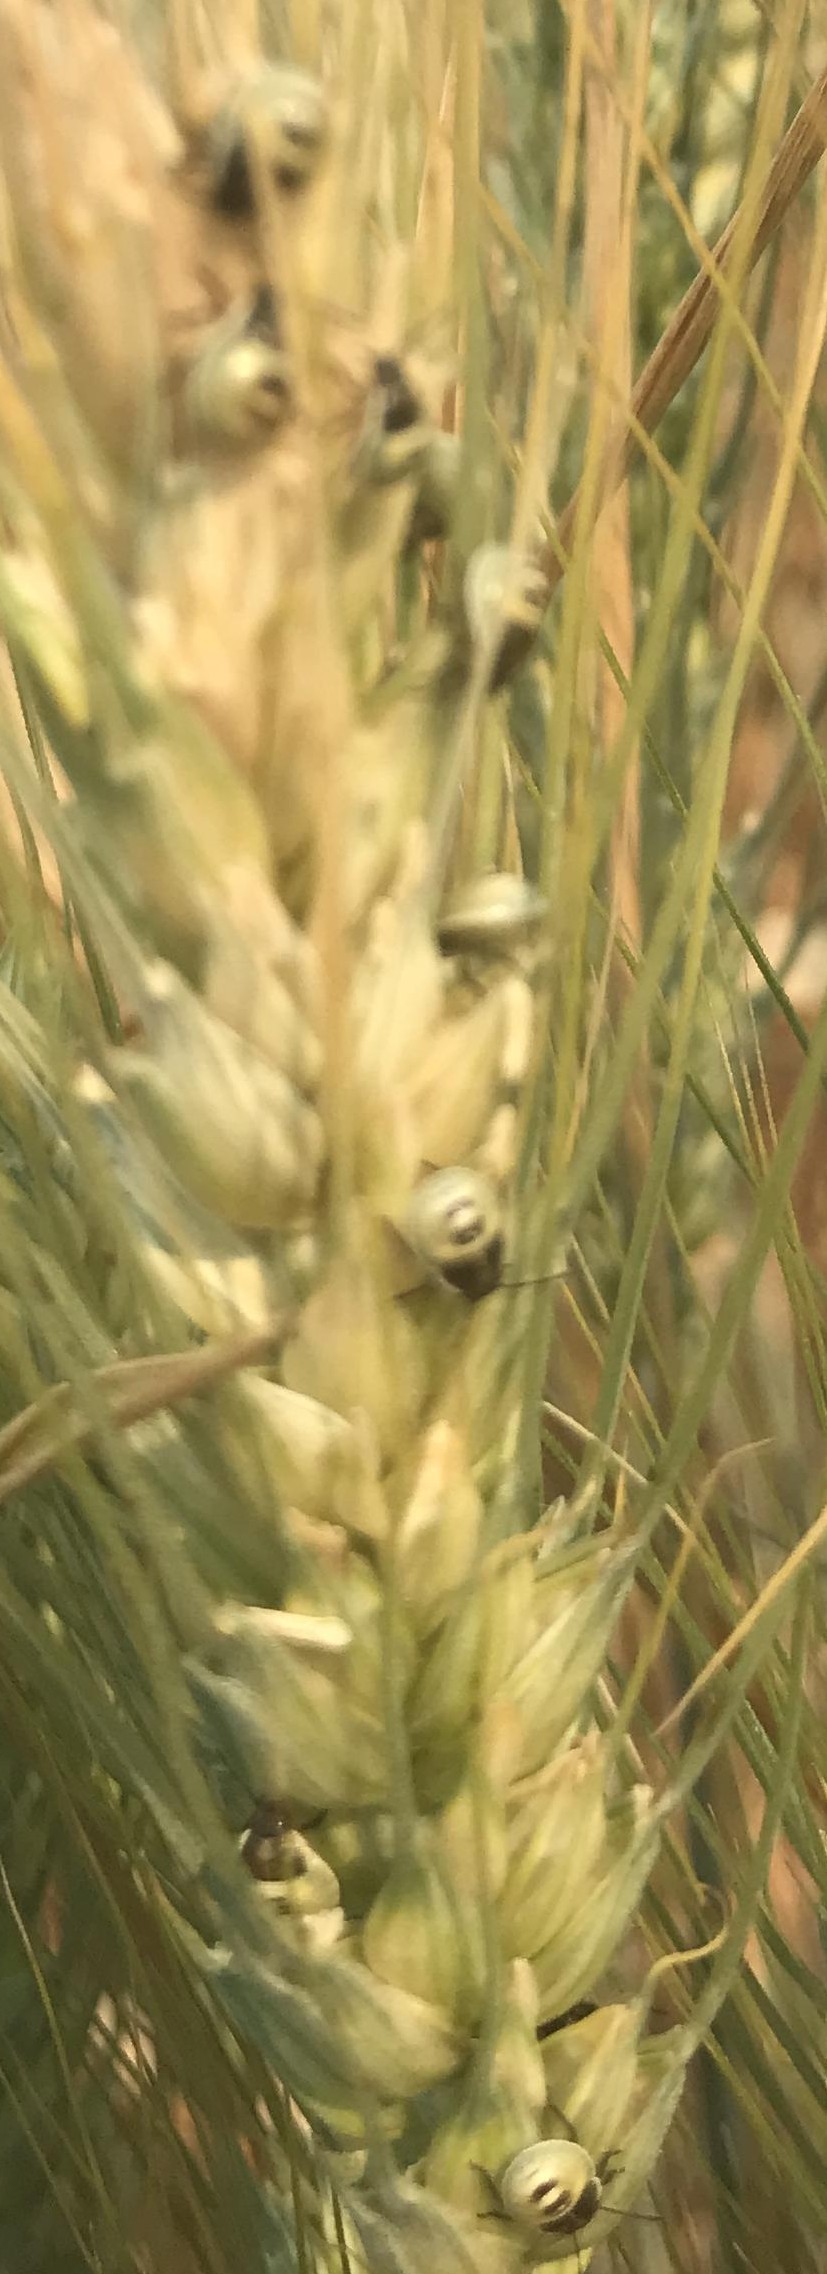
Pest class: stink_bug